Dunkin' Donuts

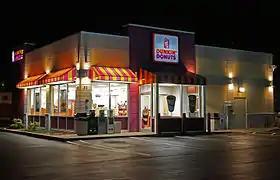
Dunkin' in Revere, Massachusetts

The 'Dunkin' Donut' with a handle fashioned on it was discontinued in 2003 (except in Singapore) because it was hand-cut and uneconomical compared to machine-cut doughnuts.